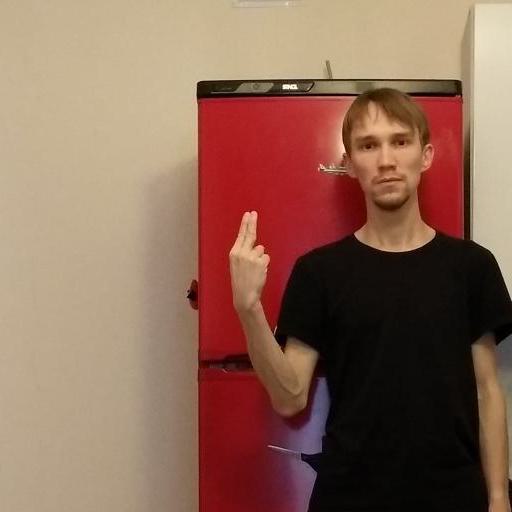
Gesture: two_up_inverted